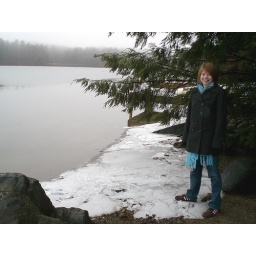
Anna standing next to some ice at the partially-frozen lake near her Grandfather's cabin.